Siam Niramit

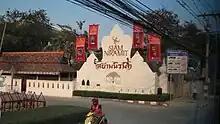
Outside view of Siam Niramit Bangkok in 2014

Siam Niramit means "Magic Siam", "Magical Siam", or "The Glory of Siam" in Thai, and "Siam" is Thailand's historical name. The Kittiparaporn family, which had for nearly two decades ran the amusement parks Dan Neramit and Dream World, created and ran Siam Niramit. The company Ratchada Niramit spent ฿1.5billion (US$43.9million) to construct the Grand Ratchada Theatre, Siam Niramit Bangkok's theater, on a plot of land in Huai Khwang, Bangkok, on across from the Thailand Cultural Centre. The theater was on property leased from the private sector. The artistic group spent five years to design the cultural show and build the theater that housed the show. The company originally planned to open the theater in May 2005. John A. Williams, a lighting designer and professor at the Hong Kong Academy for Performing Arts, said the show's opening experienced a few months of delay owing to severe problems with lighting. Wikran "Nit" Maneesri, who had previously been his student, recruited him to fix the lighting, which he said was owing to the light rig's arrangement matching a rock concert and not a theater show. The duo worked together to fix the lighting to illuminate most of the stage.